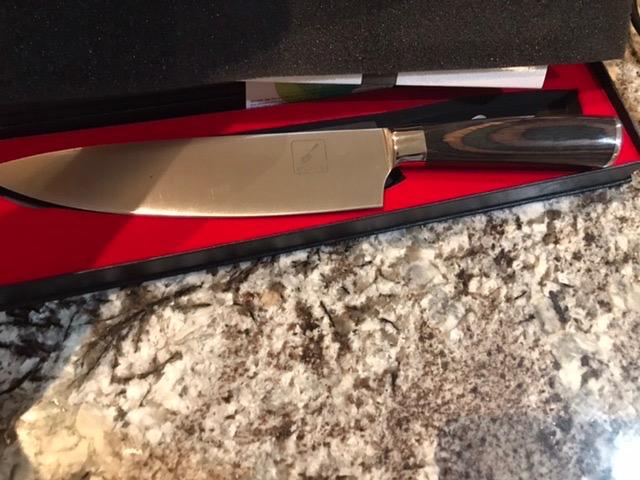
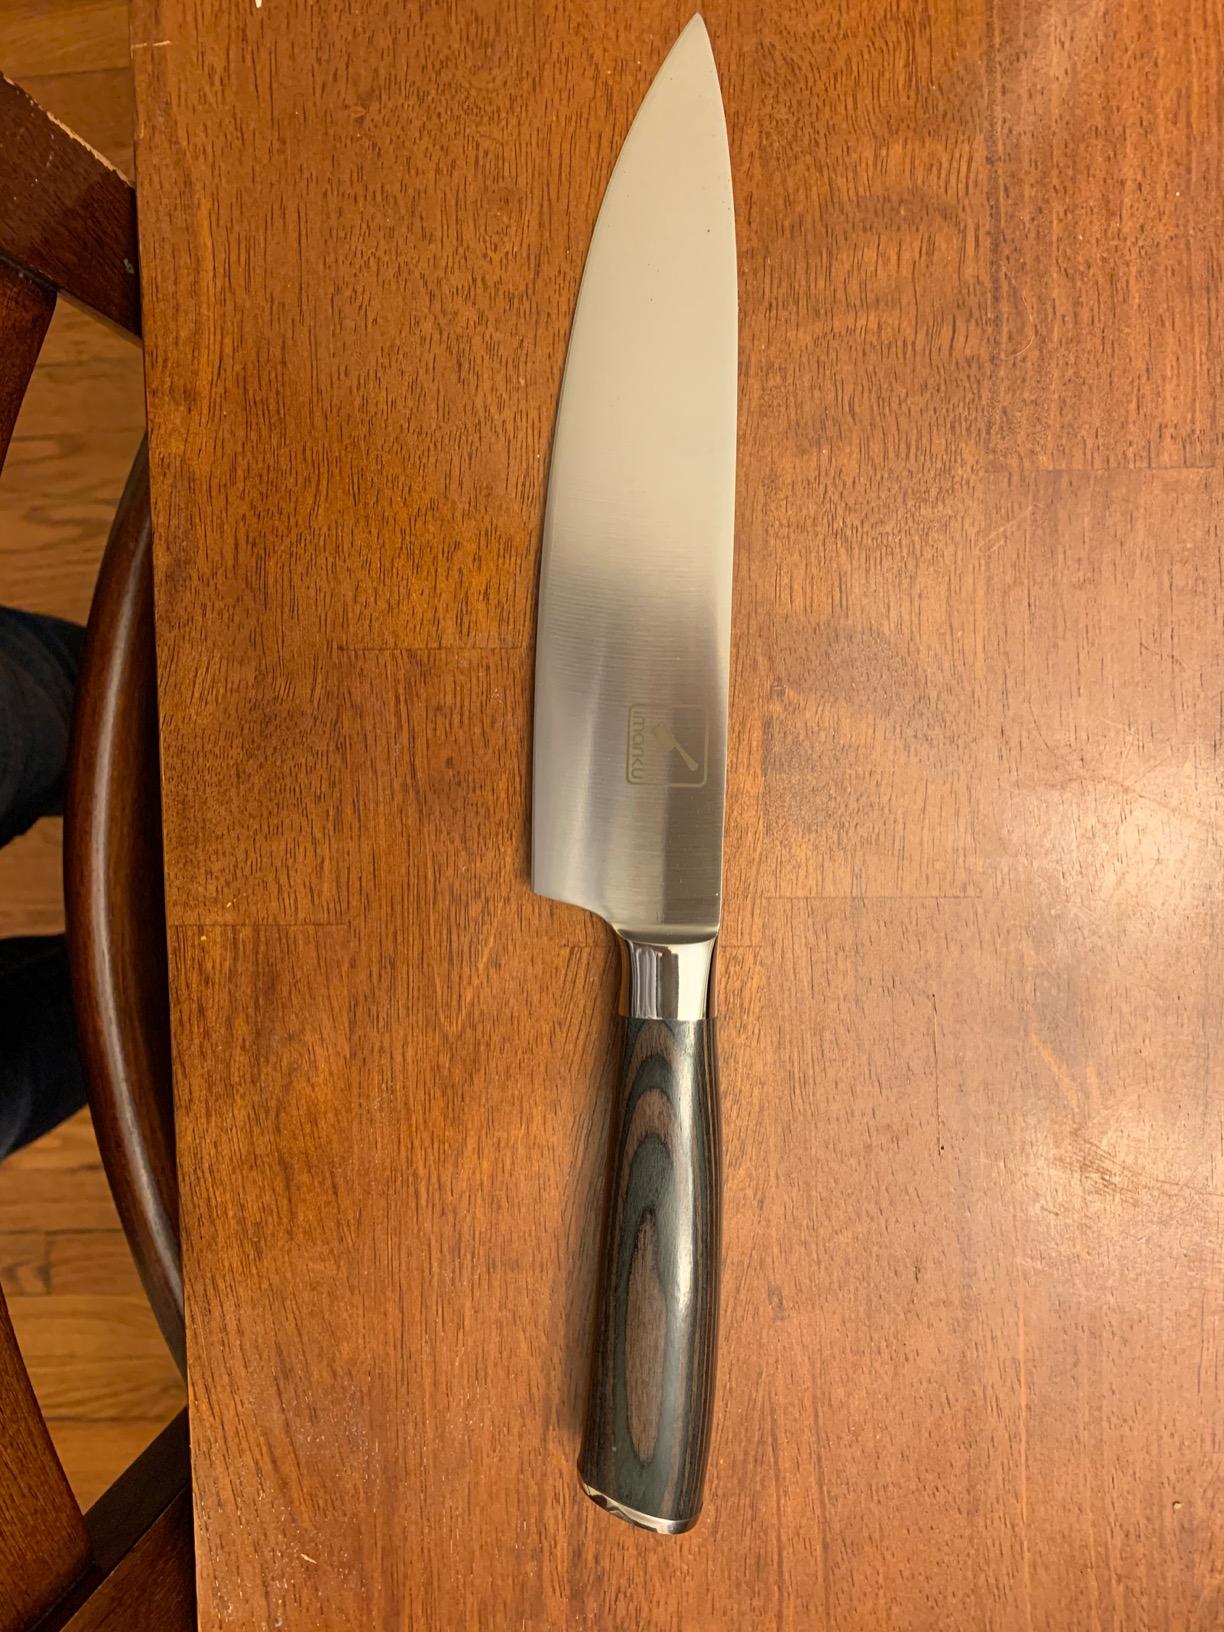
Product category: items_knife
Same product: yes